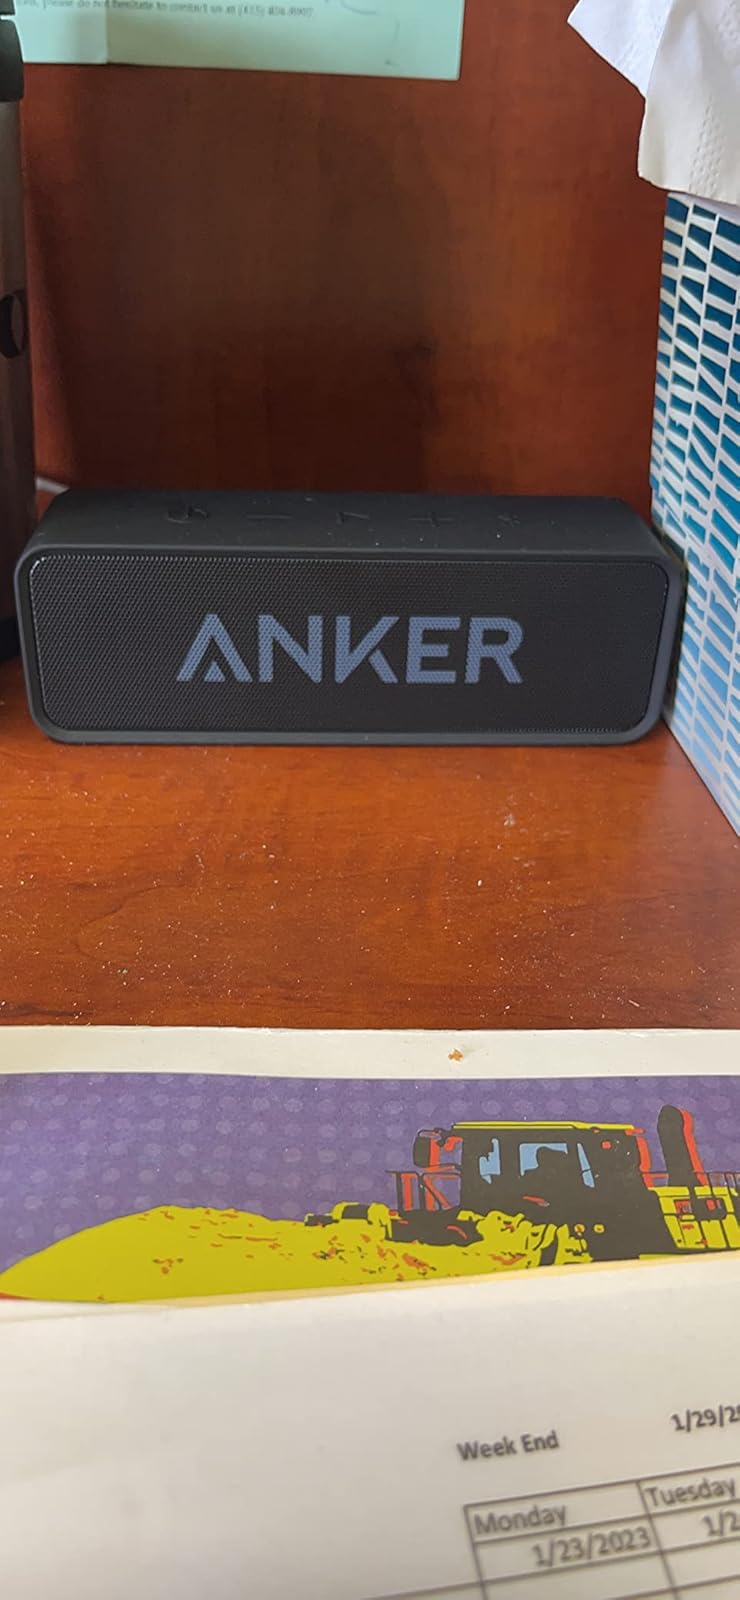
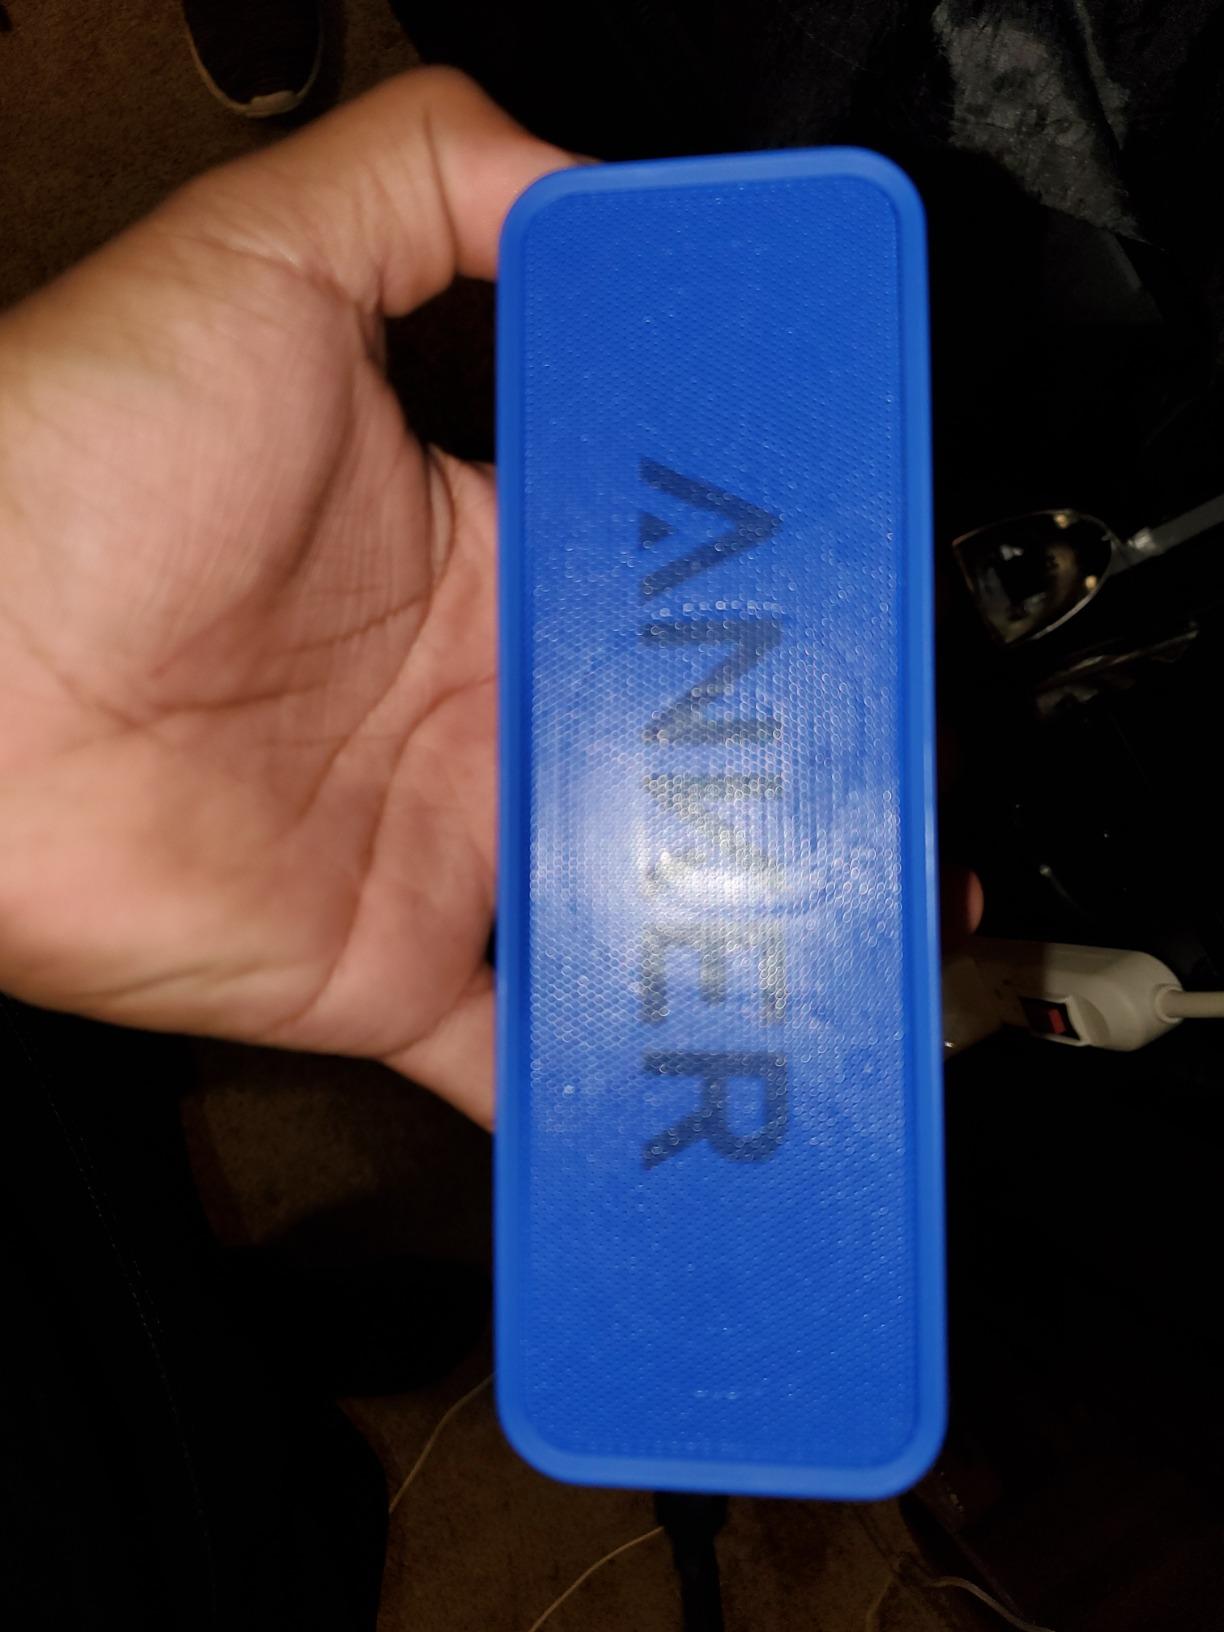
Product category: speaker
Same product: no